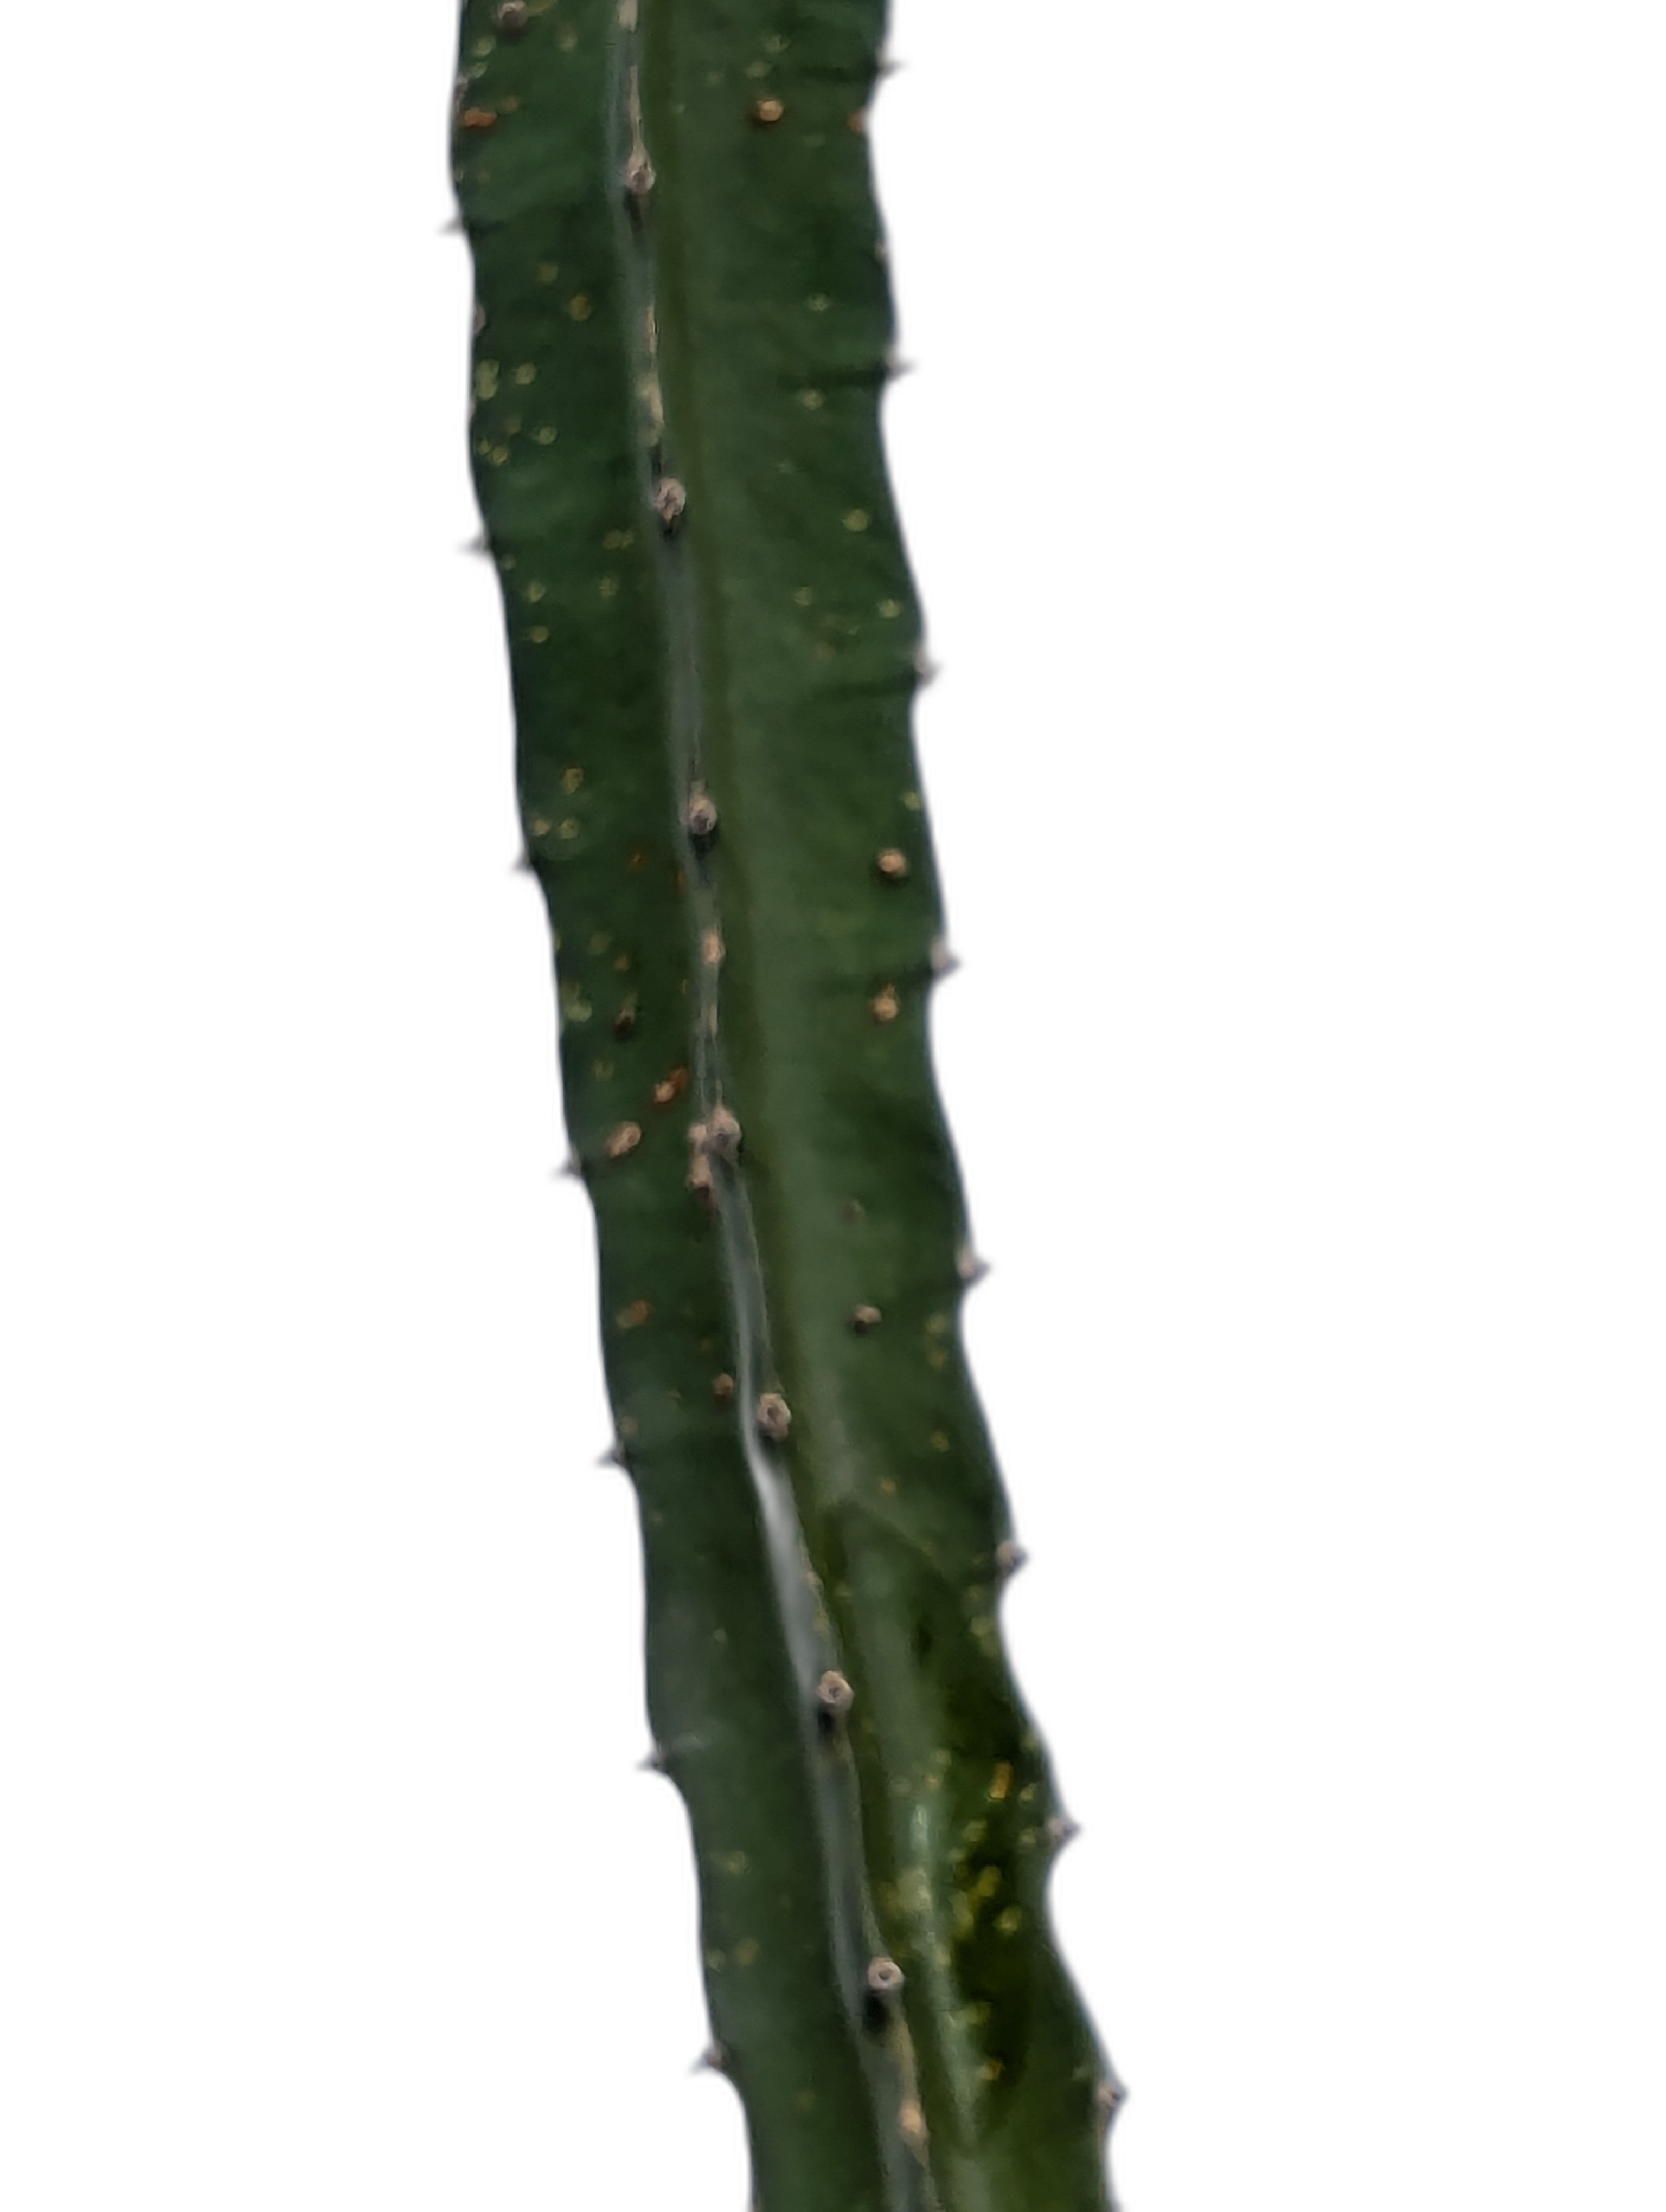
Label: Bad leaf